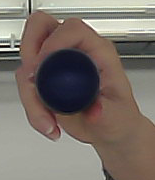
Product: nivea_rollon